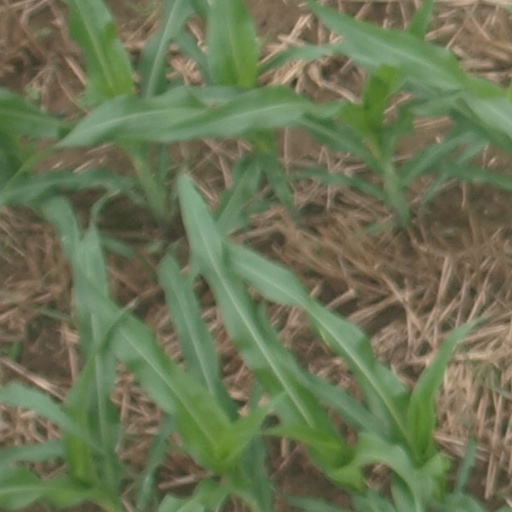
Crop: maize; corn